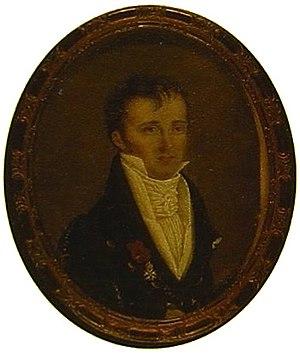
Marc-Antoine Jullien de Paris. Miniature (1803 ou après 1803). Don Blanche Foley au Musée national de l'éducation.
Marc-Antoine Jullien, dit « Jullien fils » ou « Jullien de Paris », pour le distinguer de son père, dit « Jullien de la Drôme », né le 10 mars 1775 à Paris où il est mort le 4 avril 1848, est un révolutionnaire, homme de lettres et pédagogue français.